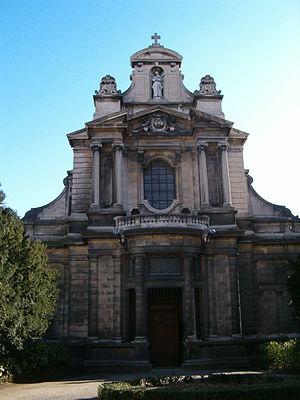
L'église Saint-Bruno-lès-Chartreux est une église située dans le 1ᵉʳ arrondissement de Lyon, au-dessus du quai Saint-Vincent. C'était l'église de la Chartreuse de Lyon jusqu'à la Révolution. C'est l'un des rares édifices religieux baroques de la ville, avec l'église Saint-Just, la chapelle de la Trinité et la chapelle de l'Hôtel-Dieu.